Ousmane Ngom

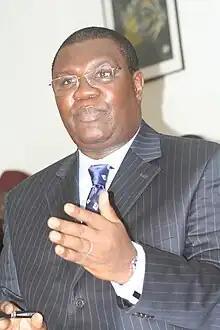
Ngom in 2008

Ousmane Alioune Ngom (born 18 May 1955) is a Senegalese politician. As a leading member of the Senegalese Democratic Party (PDS), Ngom served as a minister in national unity governments from 1991 to 1992 and from 1995 to 1998. He split from the PDS to form his own party in 1998, but returned to the PDS in 2003. Under President Abdoulaye Wade, Ngom was a presidential adviser from 2003 to 2004, and from 2004 to 2012 he again served as a minister in the government, ultimately as Minister of State for the Interior from September 2010 to April 2012. Since 2012, he has served as a Deputy in the National Assembly of Senegal.